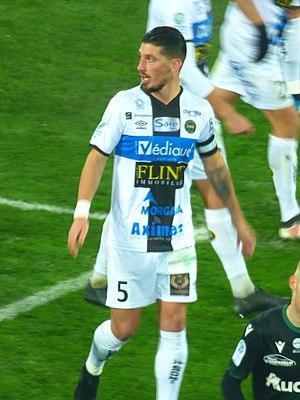
Thibault Jaques avant le match Lens - Chambly, comptant pour la dix-septième journée du championnat de France de football de Ligue 2 2019-2020, le 3 décembre 2019.